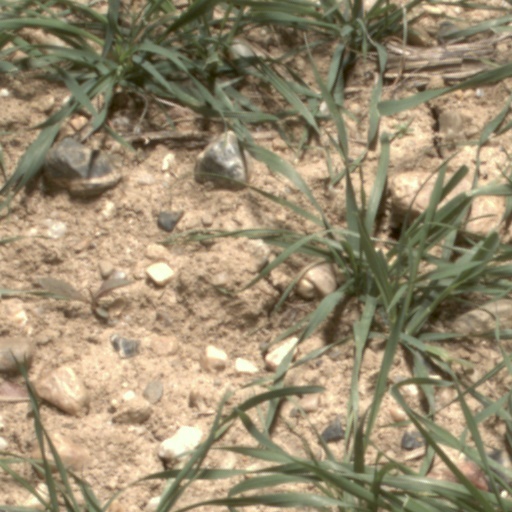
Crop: wheat